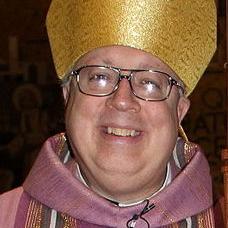
Age: 56